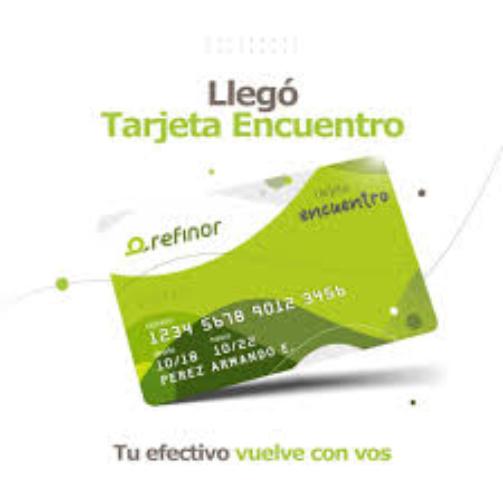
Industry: Electronic